Birmingham Baths Committee

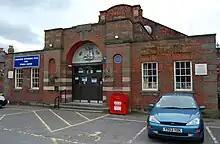
Harborne Baths.

In 1900, pressure was put on the committee for the construction of baths in the Nechells area of the city. However, due to other activities in which the committee were participating in, the plan for Nechells did not begin until 1903 when a site at the corner of Nechells Park and Aston Church Road was purchased. In 1908, approval was obtained for the construction of the building by the architect Arthur Harrison, and it opened on 22 June 1910.